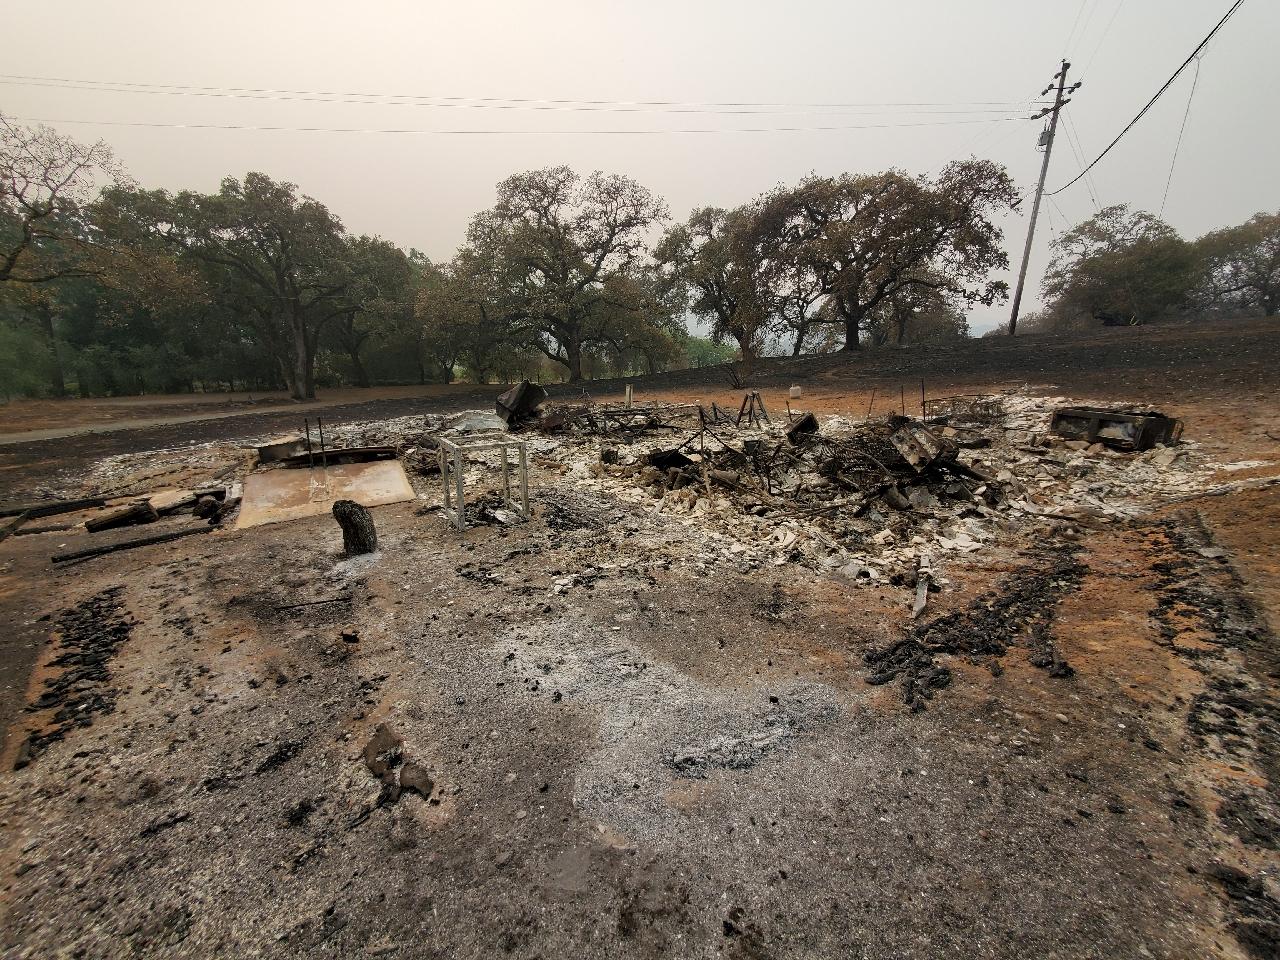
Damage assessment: destroyed